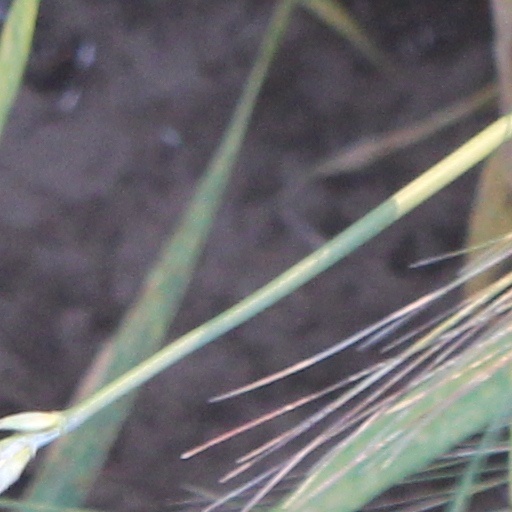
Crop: wheat